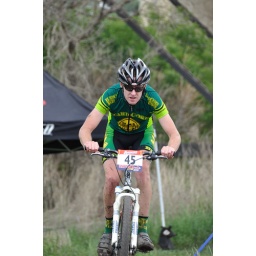
From the Edmonton Canada Cup mountain bike race, July 11th, 2010 in Edmonton, Alberta, Canada.